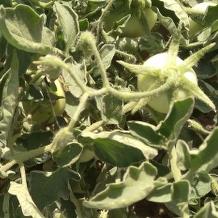
Crop: Tomato
Condition: virosis-d